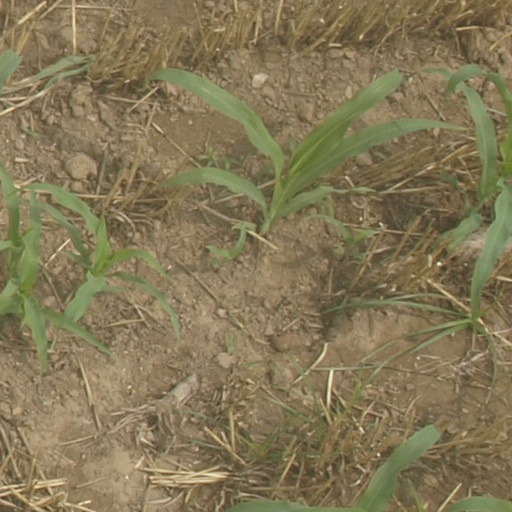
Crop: maize; corn